Frýdek-Místek District

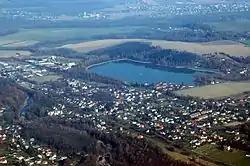
Baška and surrounding landscape

Frýdek-Místek District is the easternmost district of the Czech Republic, bordering Slovakia in the south and Poland in the east and northeast. Part of the historic Trans-Olza region lies within the district. The terrain is very fragmented. The majority of the territory is hilly or mountainous; only in the north it turns into a depression. The territory extends into seven geomorphological mesoregions: Moravian-Silesian Beskids (south and centre), Moravian-Silesian Foothills (northwest and northeast), Ostrava Basin (north), Silesian Beskids (east), Jablunkov Furrow (east), Jablunkov Intermontane (southeast), and Moravian Gate (small part in the north). The highest point of the district is the mountain of Lysá hora in Krásná, with an elevation of . The lowest point of the district is the river bed of the Ostravice in Paskov and Řepiště at .